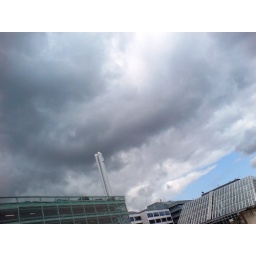
clouds gather over my desk